Philippine Amateur Athletic Federation

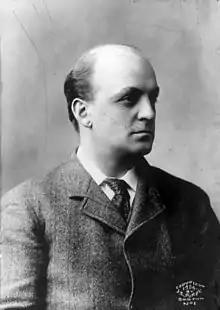
William Cameron Forbes, the first president of the Philippine Amateur Athletic Federation.

The founding president of the PAAF was Governor-General William Cameron Forbes. The first elected Filipino president of the sports body was then Senator Manuel L. Quezon who succeeded Forbes and served from 1916 to 1935. The last president of the PAAF was Ambrosio Padilla who served as PAAF president until 1975 when PAAF was renamed as the Philippine Olympic Committee (POC). Padilla served as the first president of the POC from 1975 until 1976.